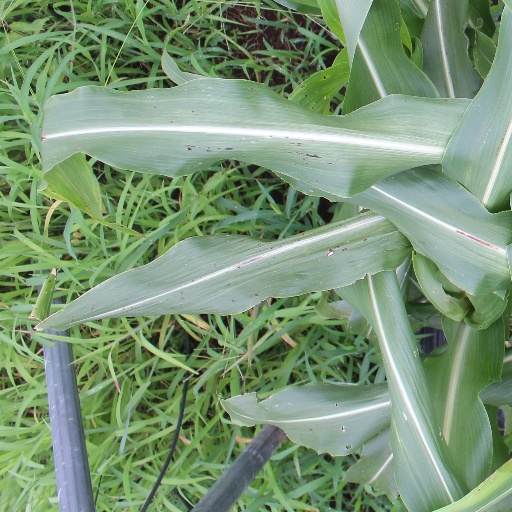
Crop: sorghum